Merit (Buddhism)

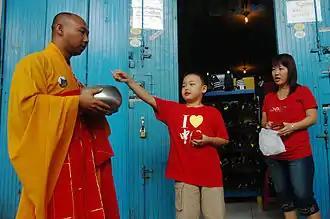
Giving helps to overcome selfishness and stills the mind; it prepares the mind for the practice of virtue.

Post-canonical texts and commentaries such as the Dhammasaṅganī and Atthasālinī, elaborating on the three bases of merit, state that lay devotees can make merit by performing ten deeds. Seven items are then added to the previous three: